Attingal Outbreak

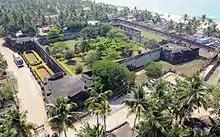
Anjengo Fort

English East India company's involvement in Attingal principality is believed to have begun 1680s. Rani Aswathi Tirunal Umayamma (1677-1684) gave permission to the English to create a settlement at Anjengo in 1684. The settlement was fortified beginning in 1695 and the Anjengo/Anchuthengu fort was completed in 1699. The Queen/Rani of Attingal, whose eldest son will be the King of Travancore, had special powers to deal directly with foreign powers. The Dutch and the Pillamars(Nairs) pressurised the queen to prevent fortification of the settlements by the English. However, their efforts failed leading to resentment among many local feudal lords and local people who were also seething against monopolisation of pepper trade by the English, who often paid low prices for the priced produce.